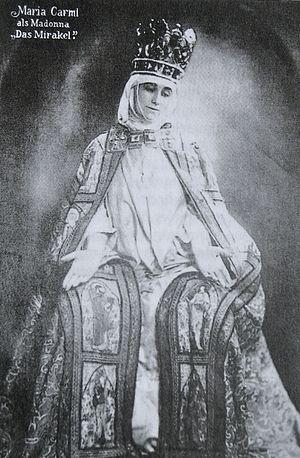
La Princesse Norina Matchabelli fut la cofondatrice de la ligne de parfums Prince Matchabelli, une éditrice, une mystique, une disciple de Meher Baba et une actrice de théâtre et de cinéma connue sous le nom de Maria Carmi.